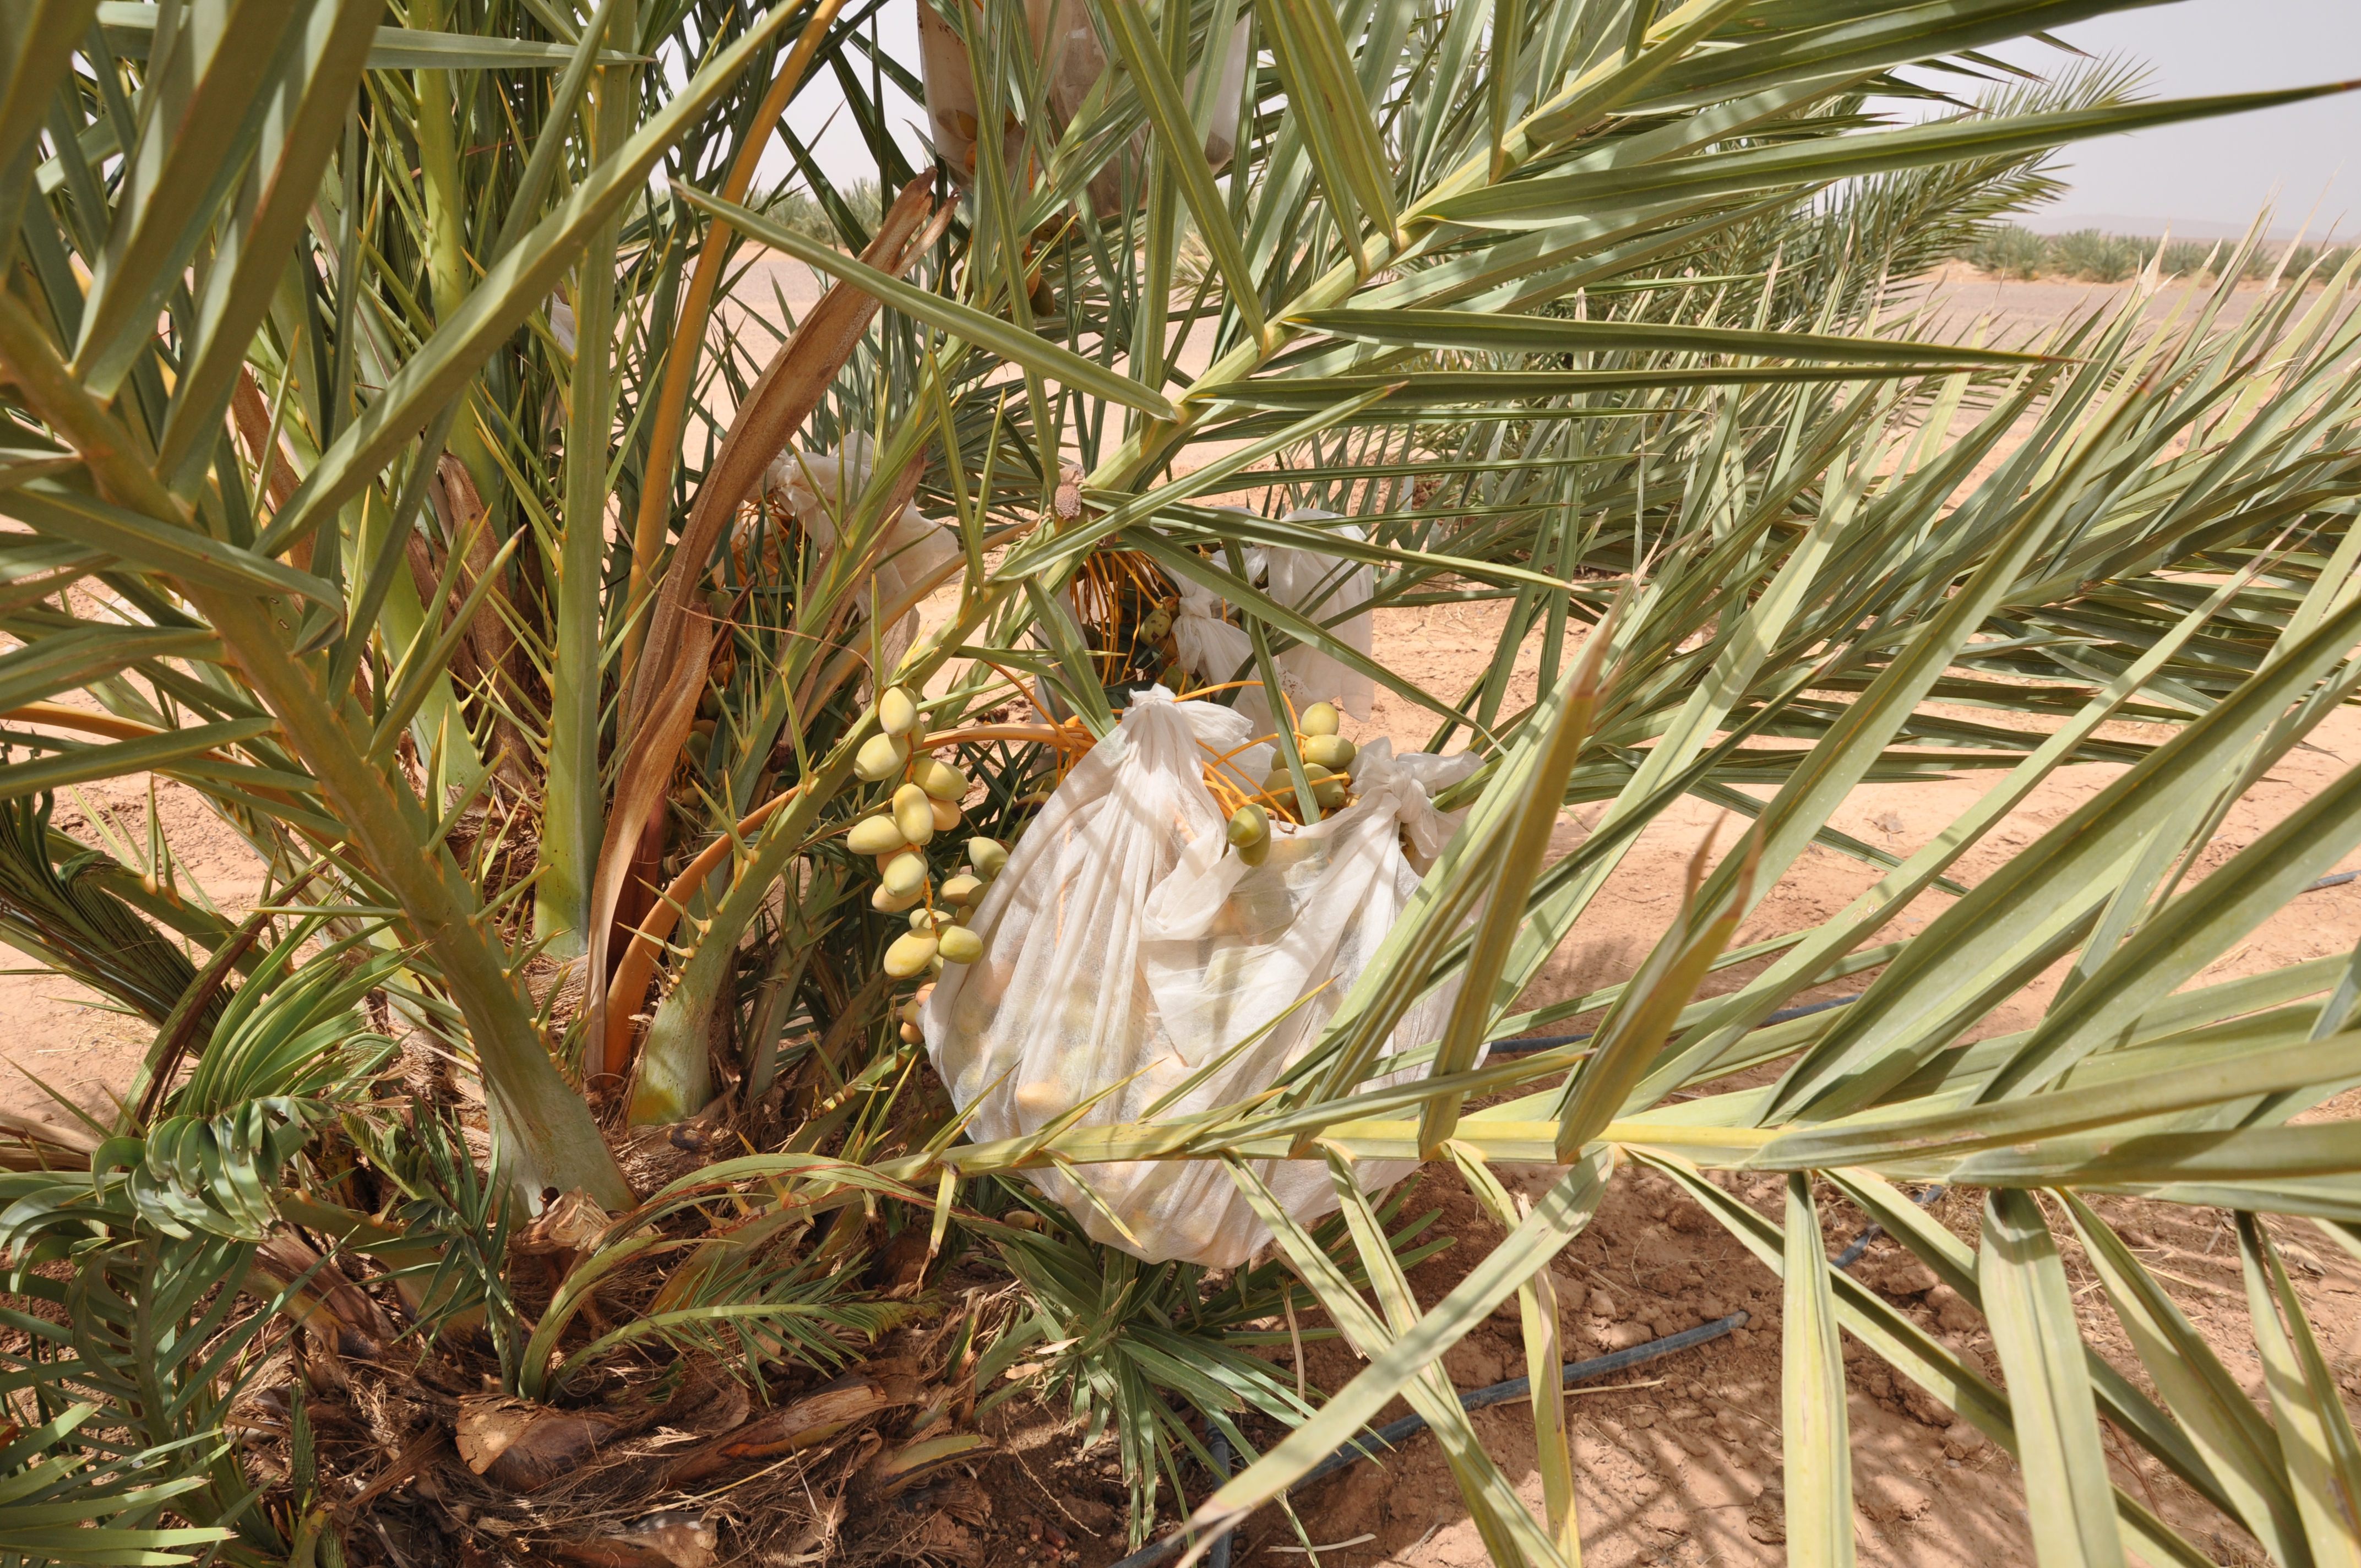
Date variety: Boumajhoul